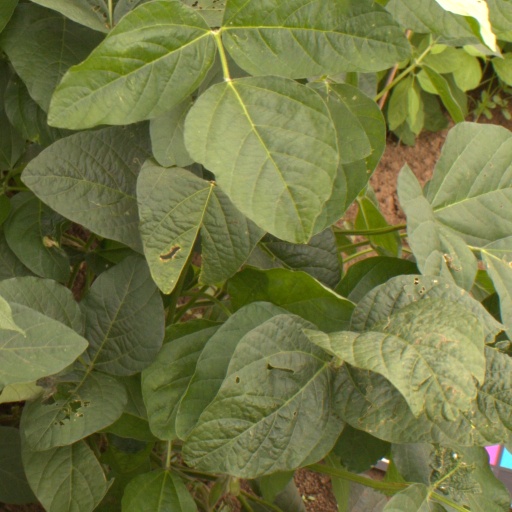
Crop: soybean